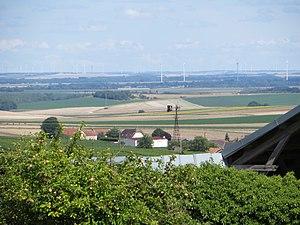
Une éolienne rouillée devant un parc d'éoliennes neuves
Chantemerle est une commune française, située dans le département de la Marne en région Grand Est.